Re Lear

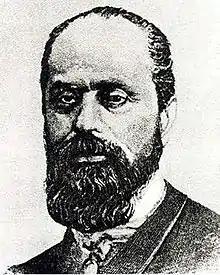
Antonio Somma

Right from the beginning, Verdi had ideas as to how the play should be adapted. His 1850 letter lays out what he sees as certain strategies, including the relative importance of the characters. Specifically, he saw only five main ones: Lear, Cordelia, the brothers Edgar and Edmund, and, as the Fool who would be sung by a contralto. The "Secondary roles would be reduced to four: Regan, Goneril, Kent, and Gloucester. The others, would be very subordinate roles and the work would only 8 or 9 scenes (as compared to the play's 22). However, Verdi sent an outline of 11 scenes (the same as in "I Lombardi", he notes.)